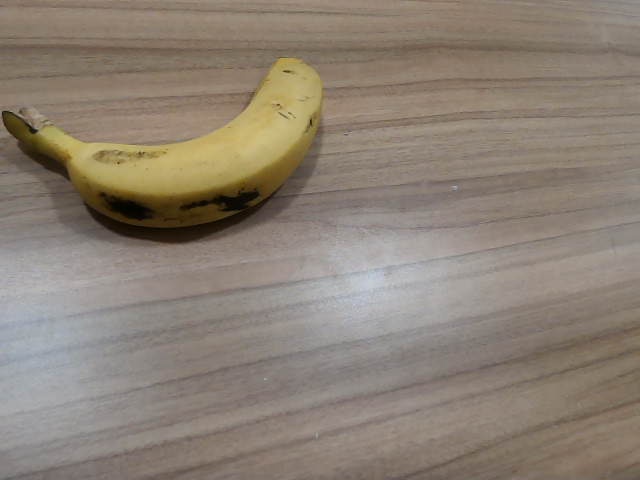
Label: Ripe_Banana